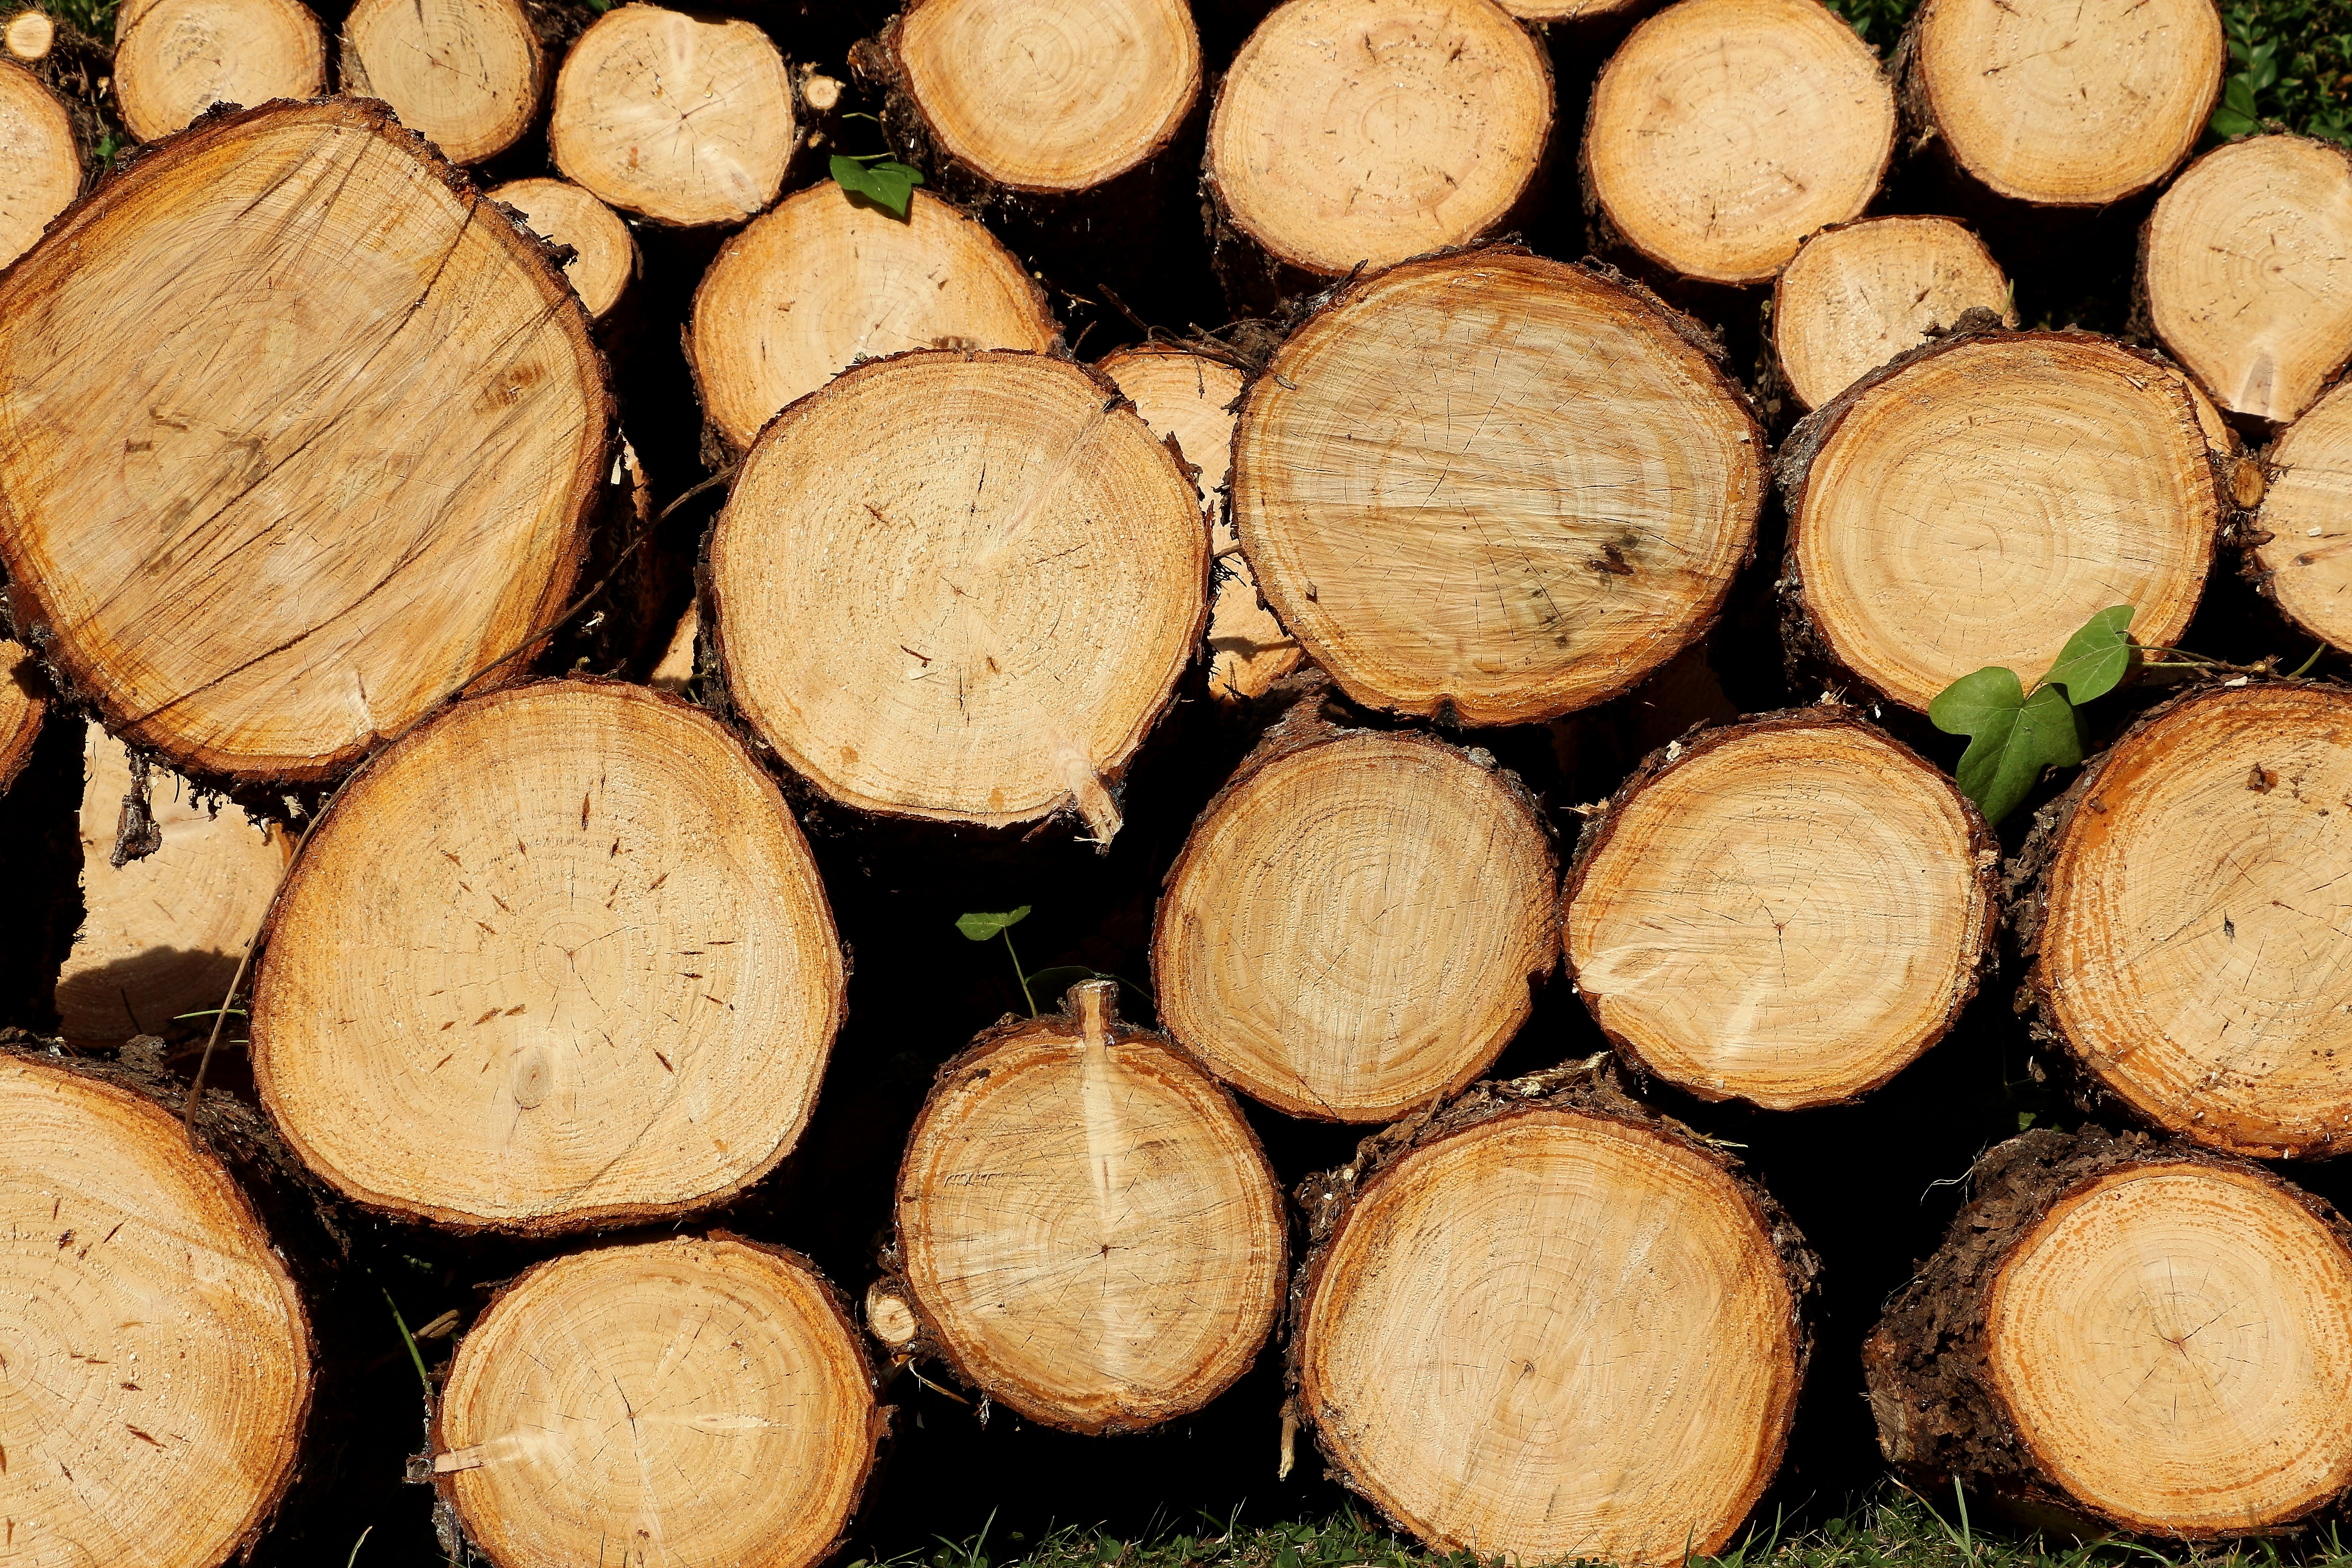
wood, trunk, log, food, produce, firewood, stack, agriculture, lumber, close up, coconut, background, stacked up, holzstapel, growing stock, man made object